Military history of the Republic of Venice

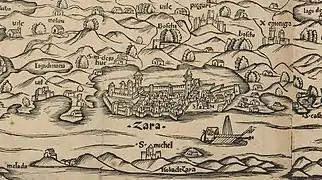
A 16th century map of Zadar and the surrounding areas by Venetian cartographer Matteo Pagano

The ensuing year-long blockade was partially broken by a later Genoese naval counter-attack in June 1258, with Philip of Montfort assisting Genoa with his forces. However, the Venetian ships were able to eventually overwhelm these attacking forces. Despite the blockade, the siege defenders were not deprived of food, owing to assistance and supplies from Philip of Montfort and the nearby Hospitallers. By 1261, conflict had subsided and largely consisted of naval skirmishes for the rest of the conflict.